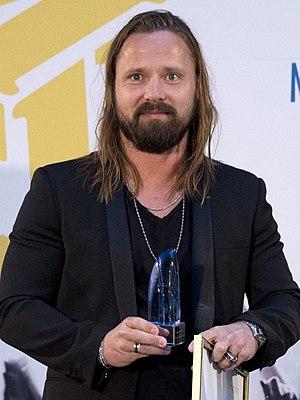
Max Martin, né Karl Martin Sandberg, est un auteur-compositeur, producteur et réalisateur artistique suédois né le 26 février 1971 en Suède et installé à Los Angeles. Personnage discret, il est responsable, entre autres, de nombre de chansons à succès de Katy Perry ou de Britney Spears, avec notamment le titre ...Baby One More Time. En deux décennies, son nom est présent sur vingt-trois titres se classant numéro 1 du Billboard Hot 100, faisant de lui le recordman du monde de premières places dans ce classement américain, après Paul Mc Cartney et John Lennon.